Panama Metro

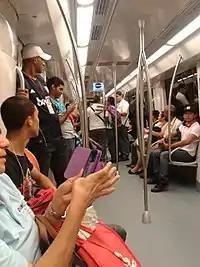
People travelling in one of the trainsets

Panama Metro's Line 1 runs over a mostly north–south route from Villa Zaita to the Albrook bus station (where a Metro maintenance facility is located). It extends over of route, including underground. It has 14 passenger stations: 6 elevated, 7 underground, and 1 at-grade. The stations have a platform length of approximately .